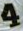
Number: 4